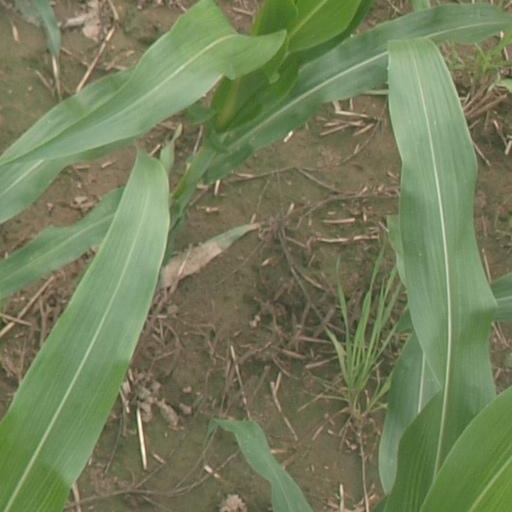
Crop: maize; corn